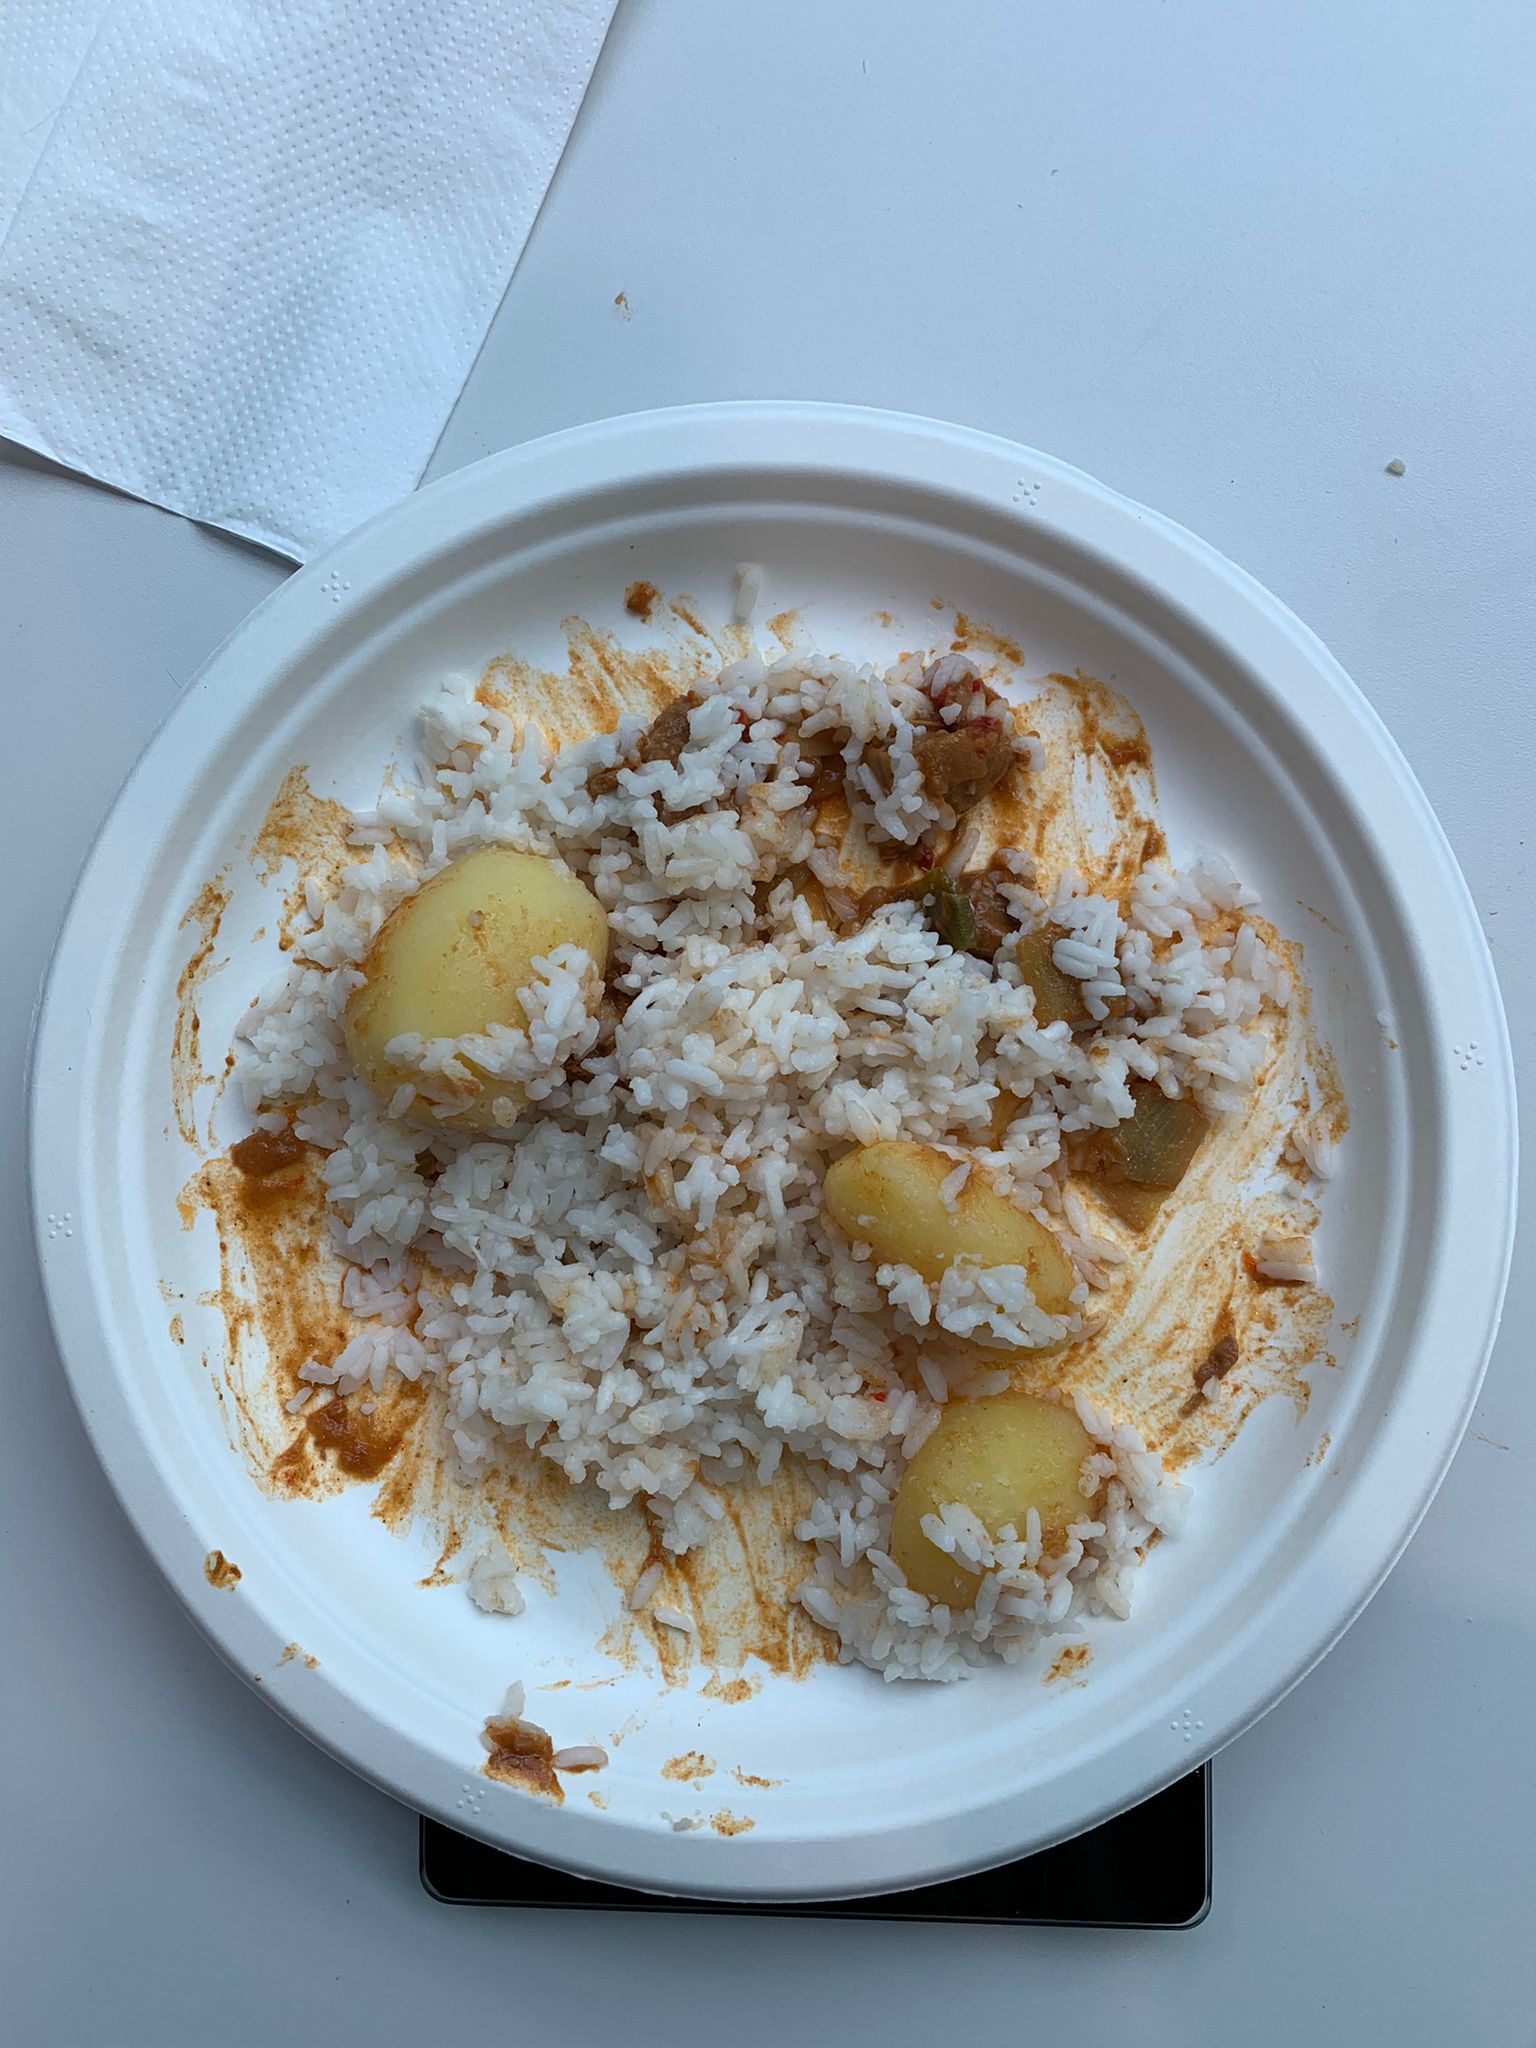
Ingredients: goulash, potatoes, rice